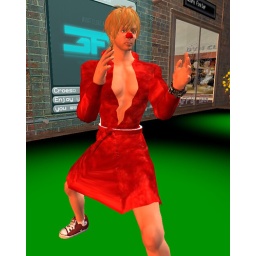
a few places had dress in red RND parties so i headed to Taffs to don my red stuff, nose too